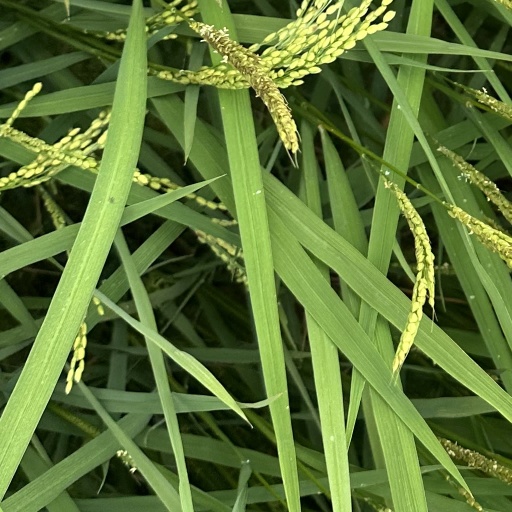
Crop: rice